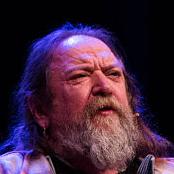
Age: 61